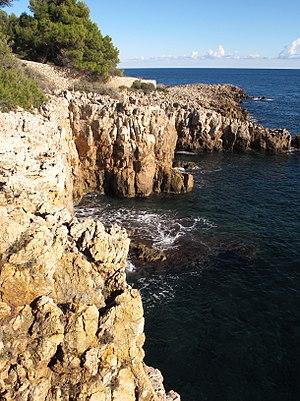
Sentier de Tire-Poil sur le sentier du Littoral au cap d'Antibes, PACA, France
Le sentier ou chemin de Tire-Poil est un itinéraire de randonnée pédestre qui longe le littoral du cap d'Antibes, dans les Alpes-Maritimes. Il relie la plage de la Garoupe à l'anse de l'Argent Faux, sur 3,2 kilomètres.